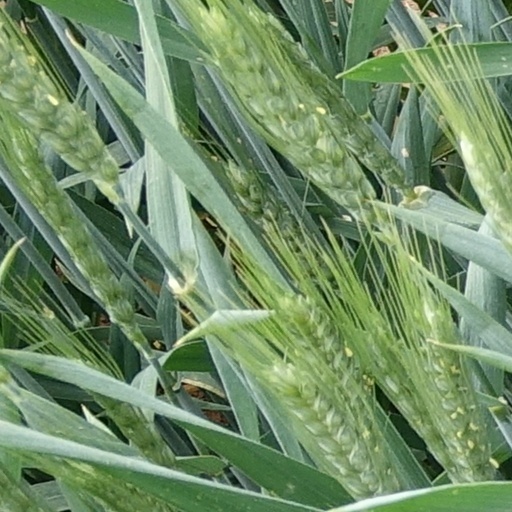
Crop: wheat